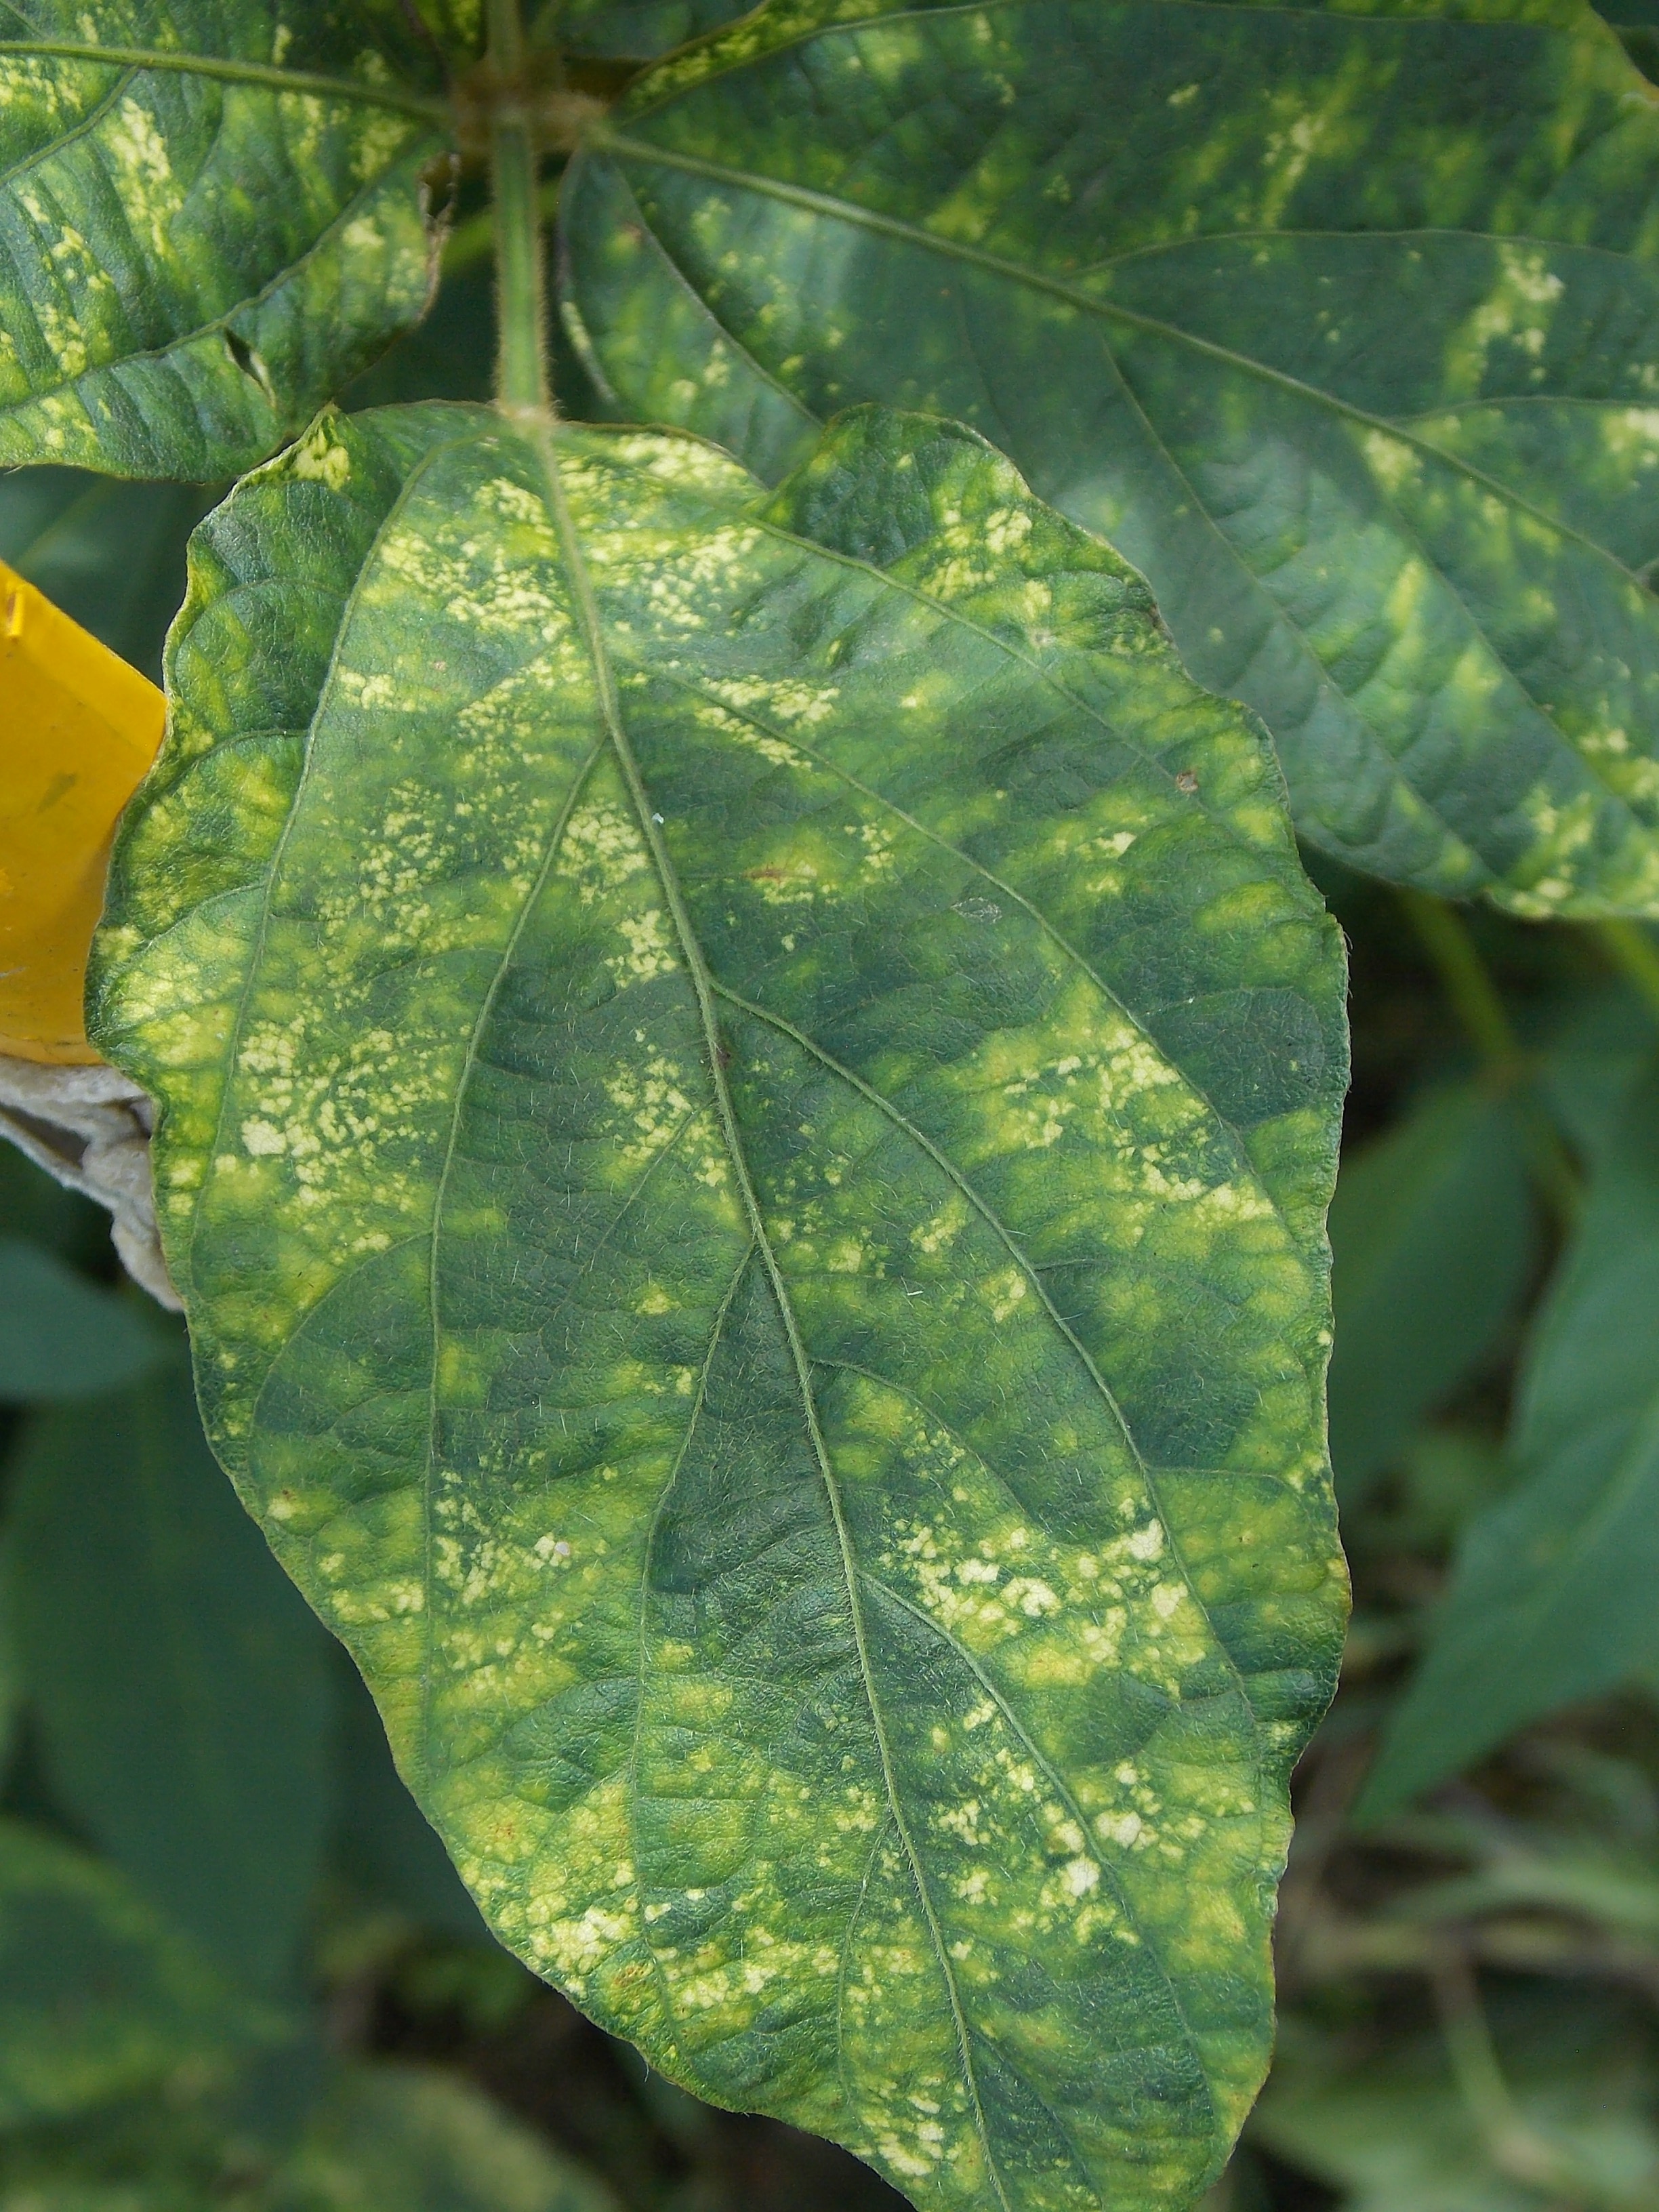
Label: Disease